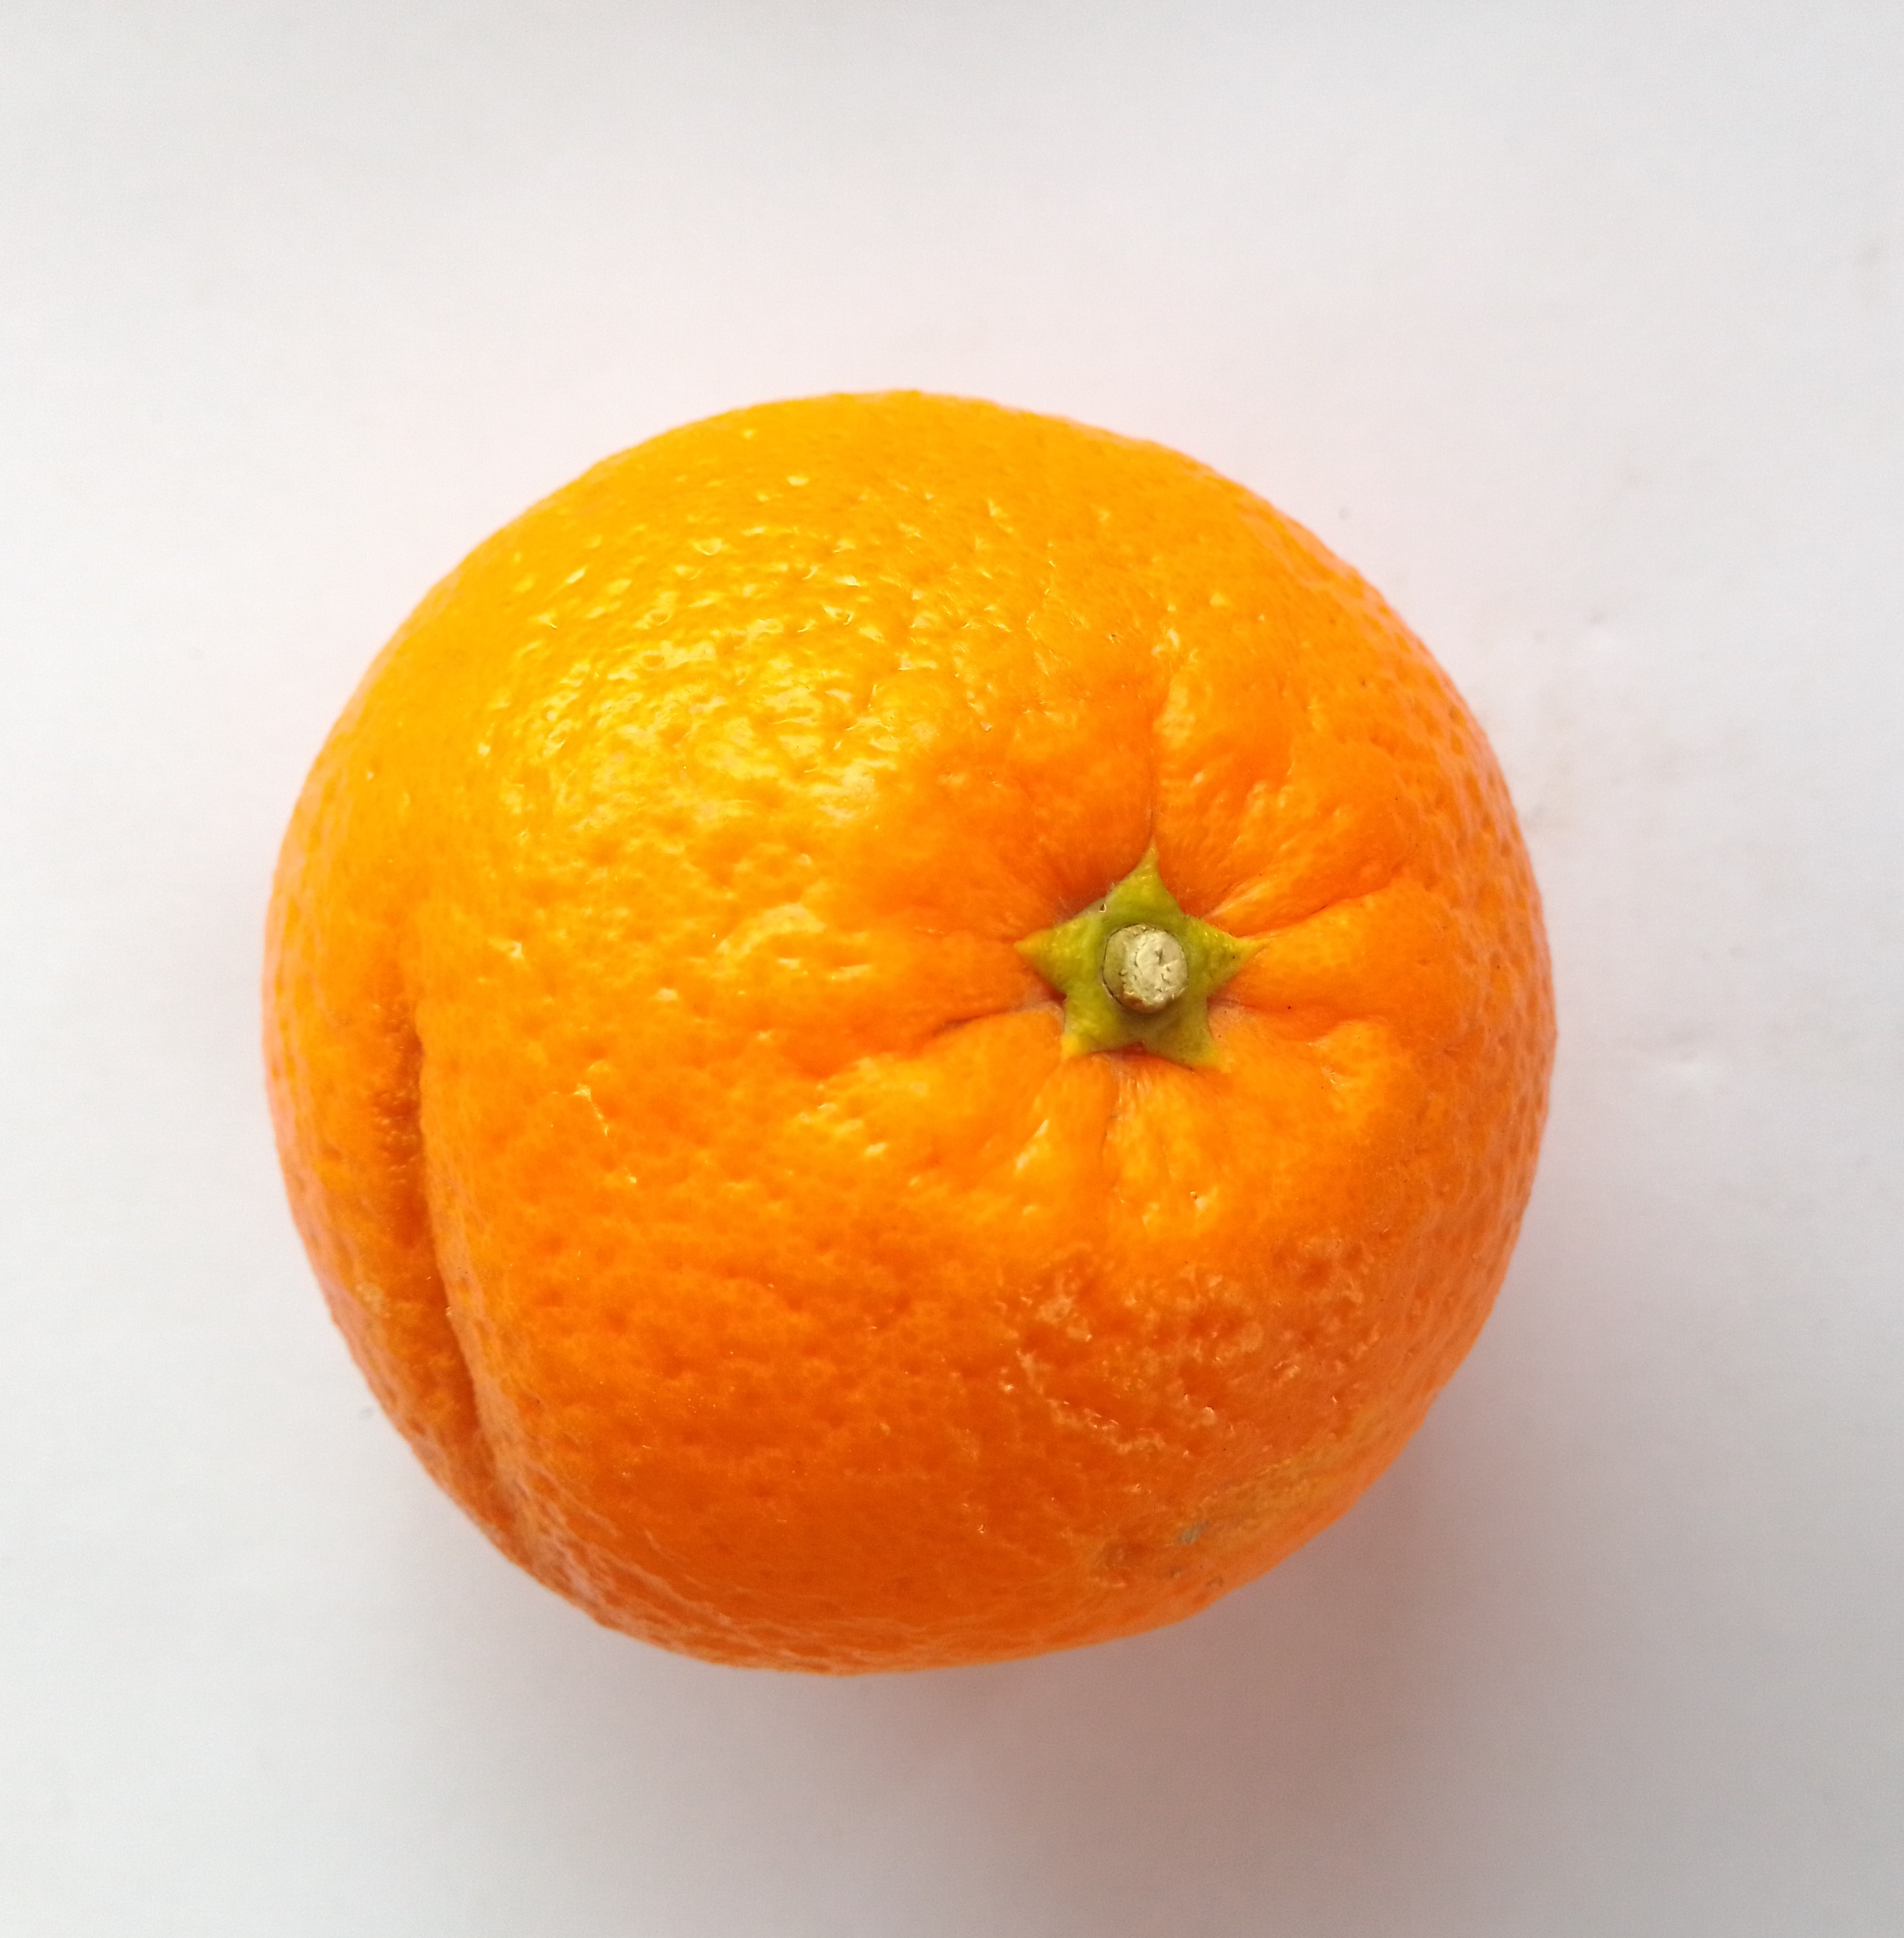
Fruit: orange
Condition: fresh